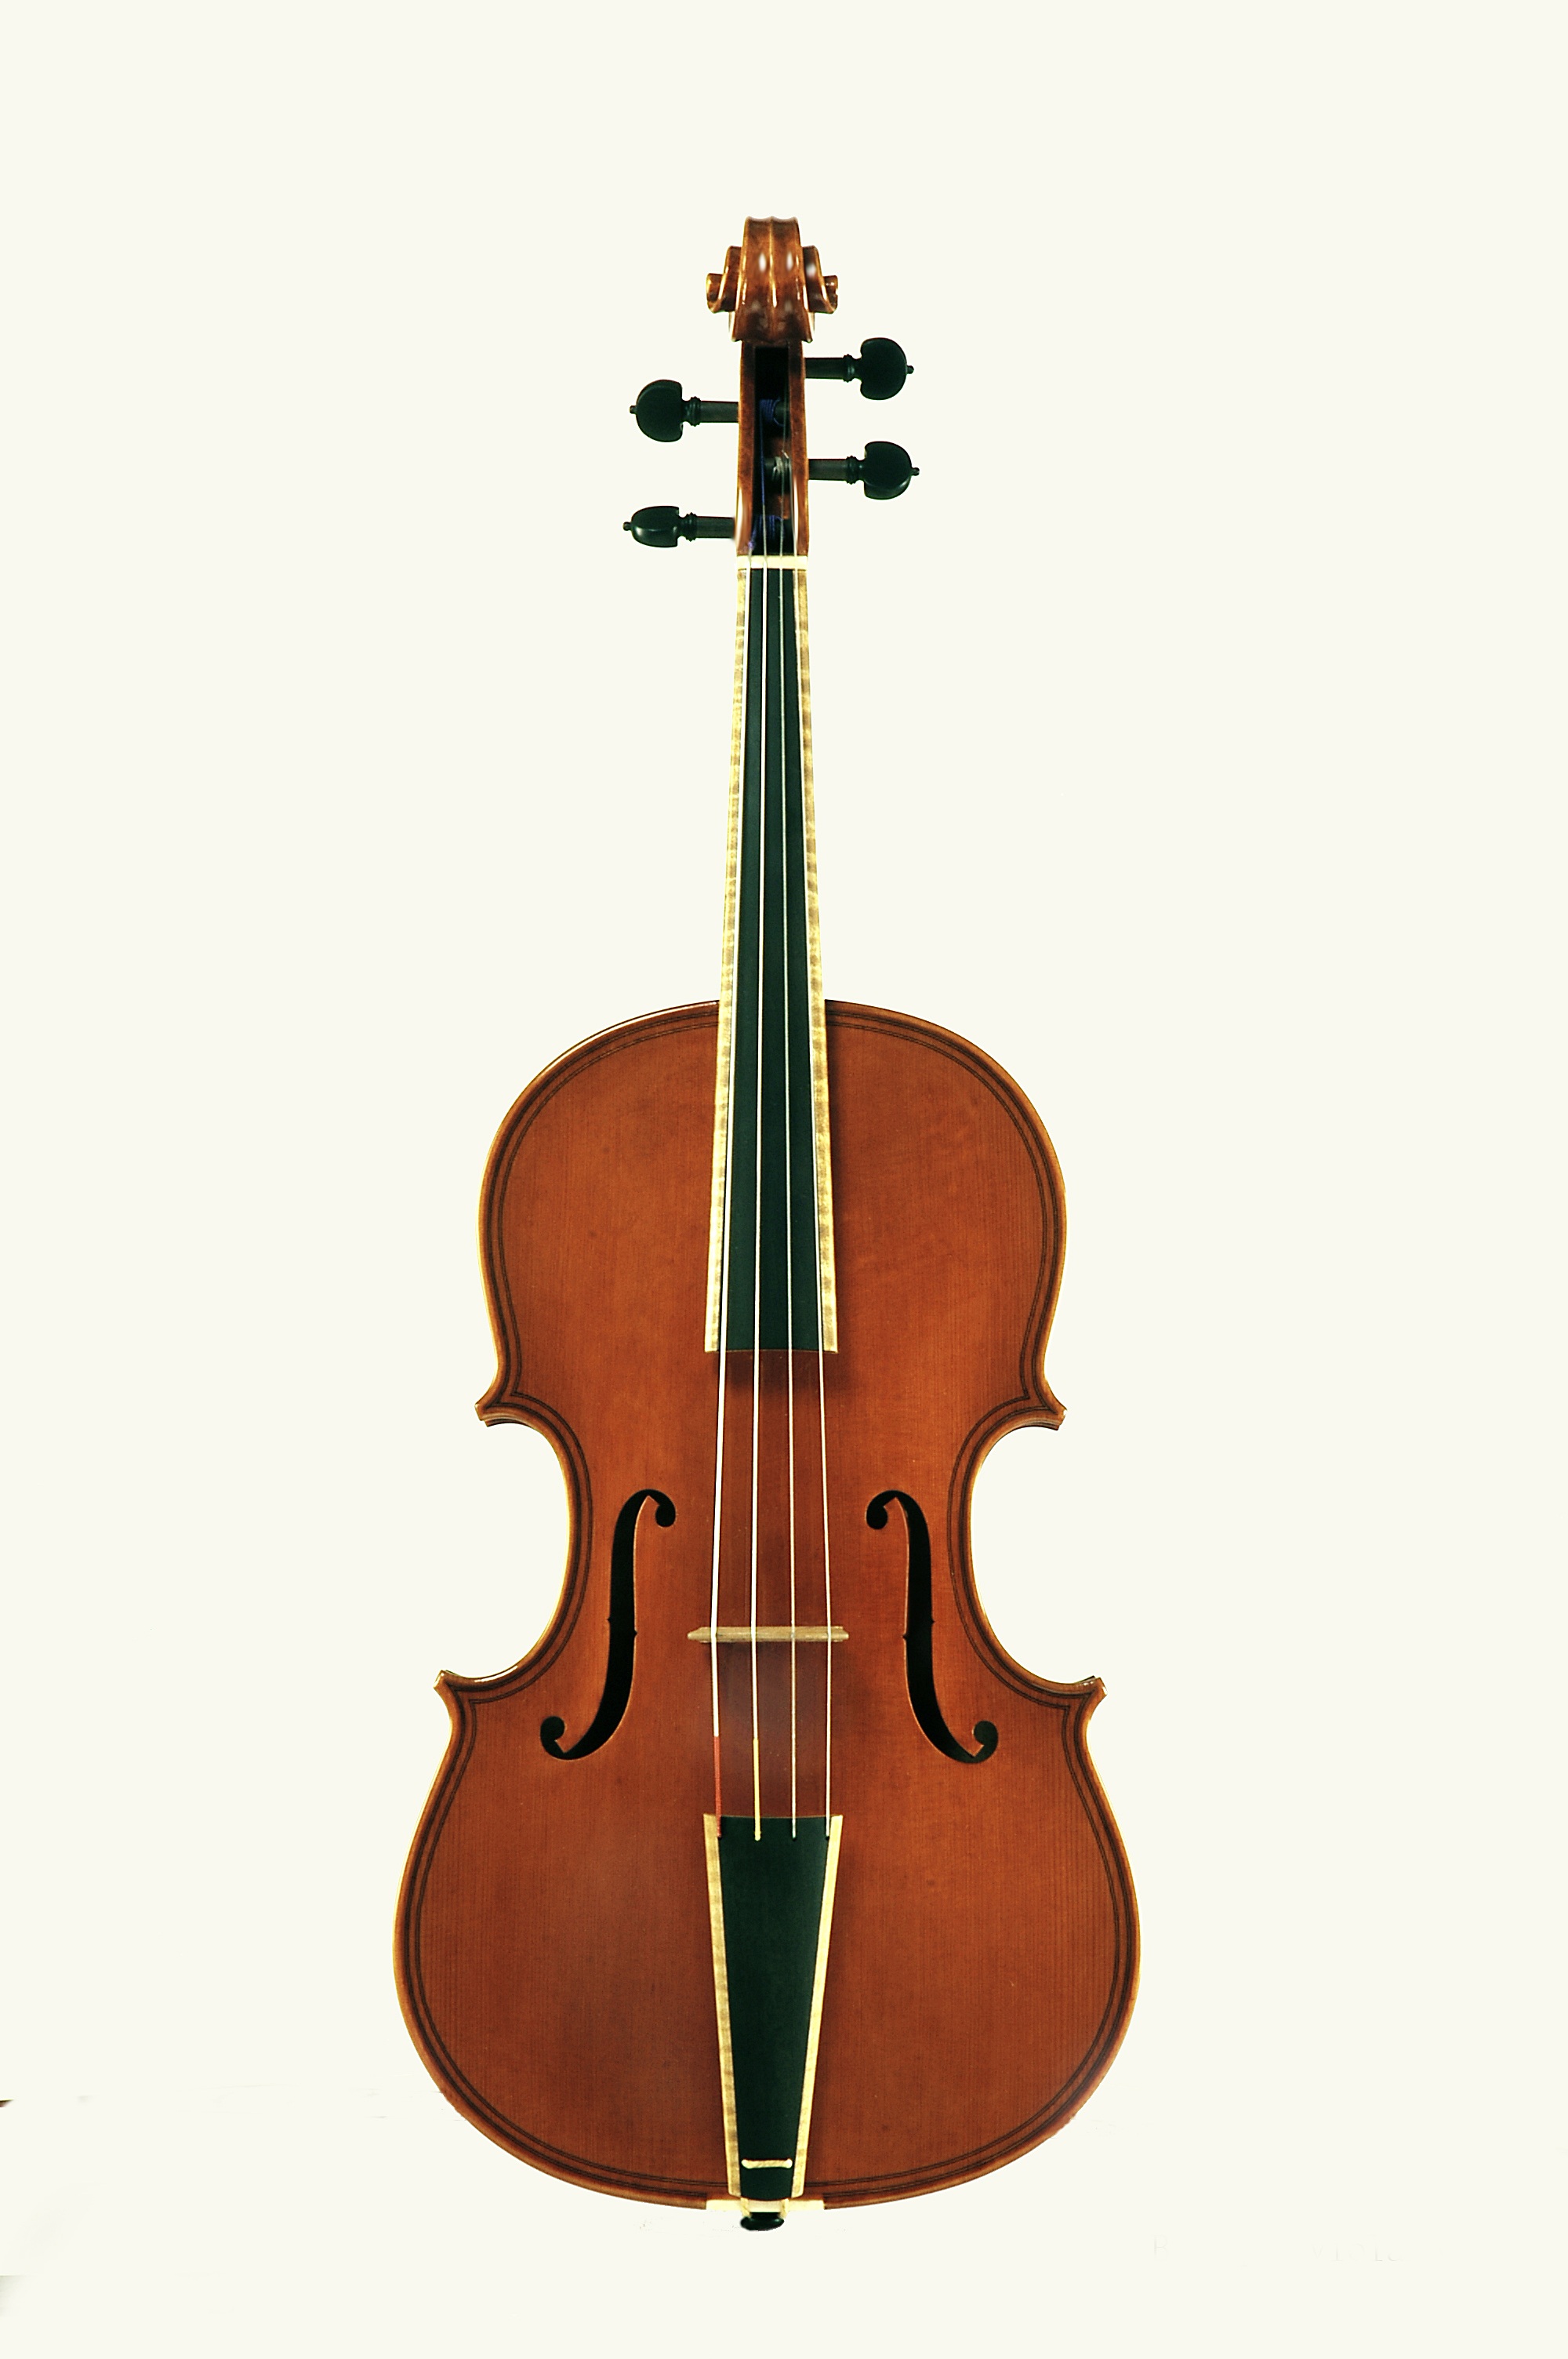
guitar, musical instrument, violin, illustration, cello, bass guitar, viola, double bass, stringed instruments, string instrument, bowed string instrument, violin family, acoustic electric guitar, viol, bass violin